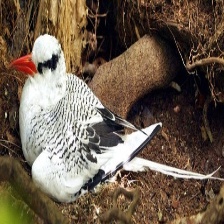
Species: RED BILLED TROPICBIRD
Scientific name: PHAETHON AETHEREU